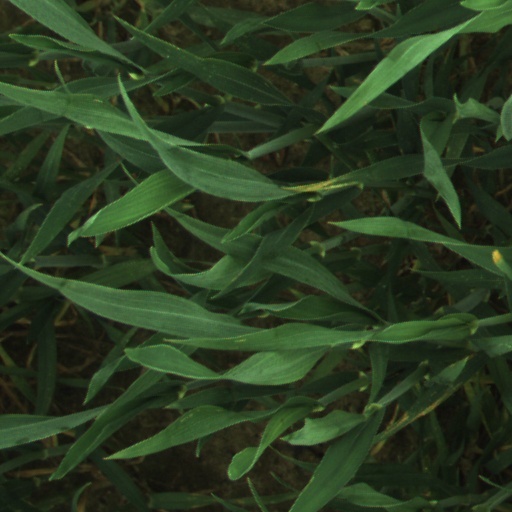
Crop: wheat